Niji no Silkroad

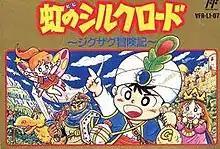
Cover art

is a role-playing video game for the Family Computer. It was developed by Advance Communication Company and published by Victor Musical Industries in 1991. The game was only released in Japan.